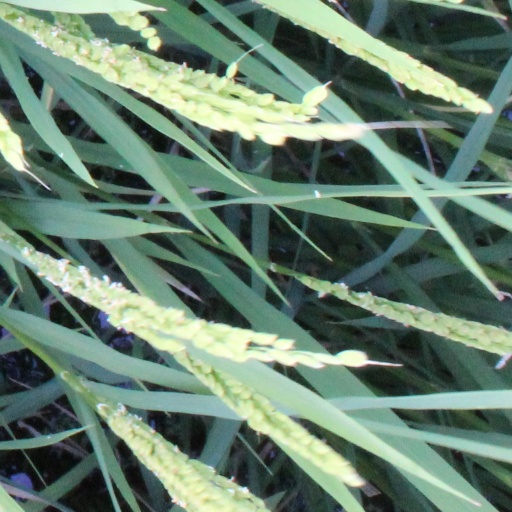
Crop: rice